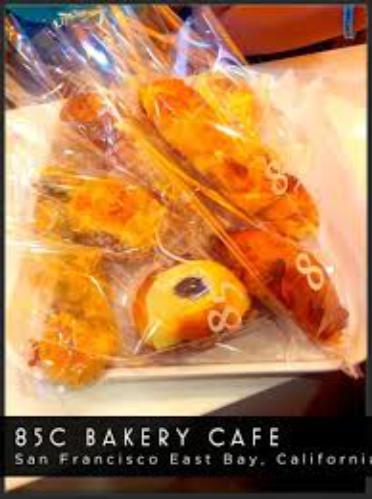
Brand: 85C Bakery Cafe
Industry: Food